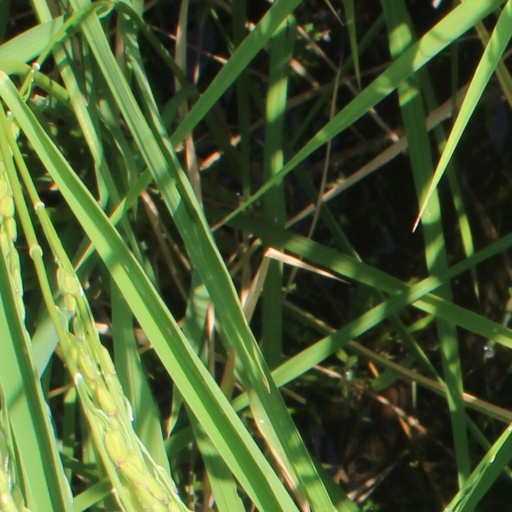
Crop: rice